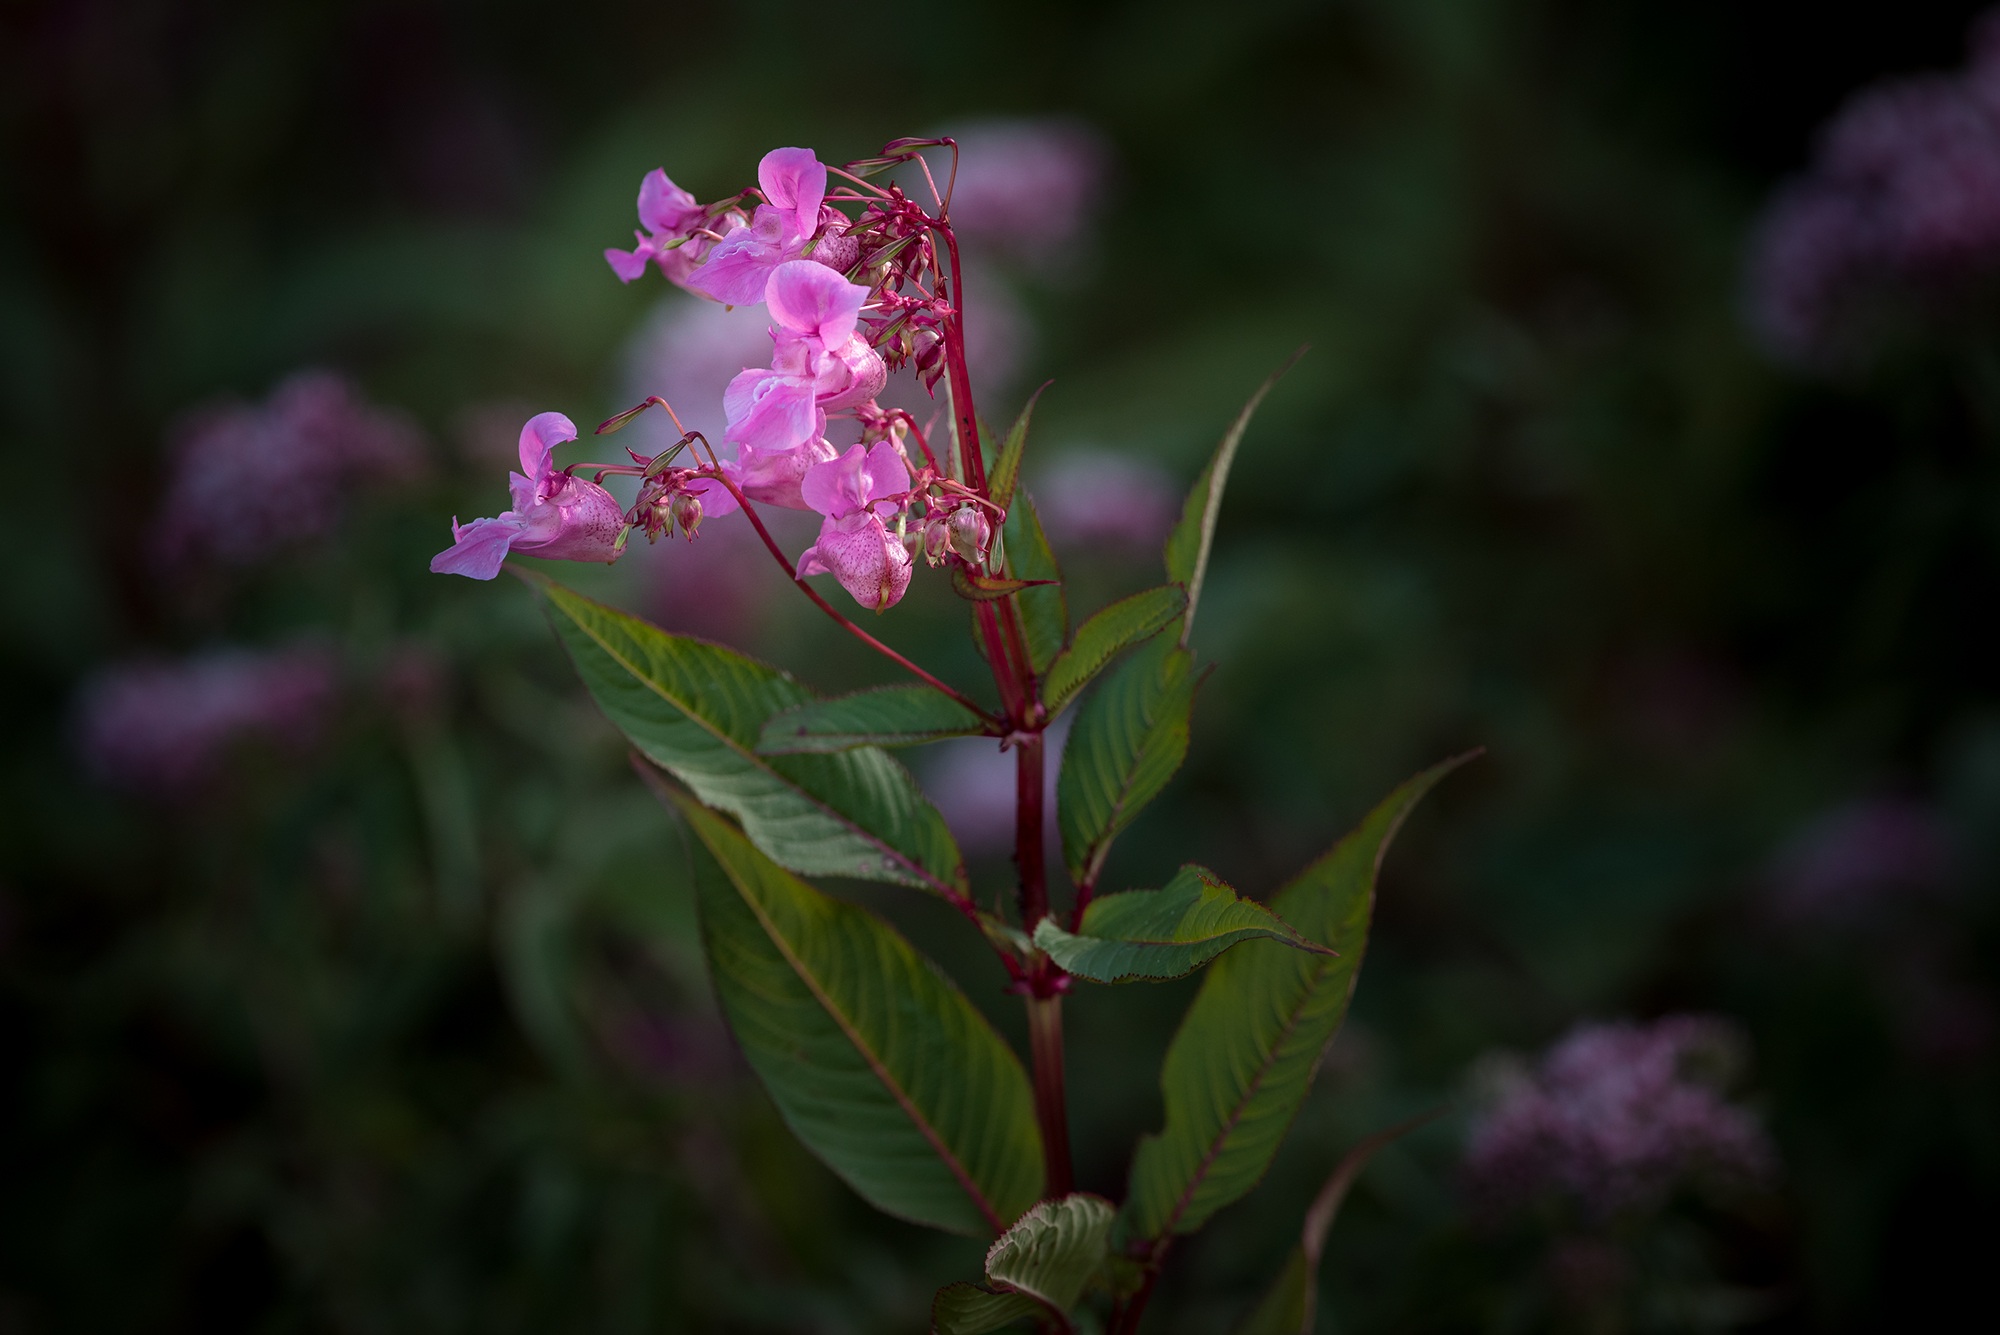
nature, blossom, plant, leaf, flower, petal, twilight, botany, pink, close, flora, wildflower, flowers, plage, shrub, macro photography, pink flowers, flowering plant, impatiens glandulifera, balsam, balsaminengewaechs, himalayan balsam, indian springkraut, red spring herb, impatiens, land plant